Charlie Rose

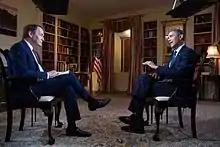
Rose interviews President Barack Obama in 2013.

Rose interviewed many celebrities, institutional leaders, and political figures, including Donald Trump (1992); Bill Gates (1996); Steve Jobs (1996); Sean Penn (2008 & 2016); Syrian President Bashar al-Assad (2013), for which he won a second Peabody Award; U.S. President Barack Obama and his wife Michelle (2012); U.S. business magnate Warren Buffett; David Rockefeller; MIT Linguistics professor Noam Chomsky (2003); actor/producer Leonardo DiCaprio (2004); comedians Louis C.K. and George Carlin; actor Christoph Waltz; director Quentin Tarantino; actor Bradley Cooper; Larry Ellison, the co-founder and then CEO of Oracle Corporation; former Iranian empress Farah Pahlavi; Vladimir Putin (2015); and tennis champion Maria Sharapova.